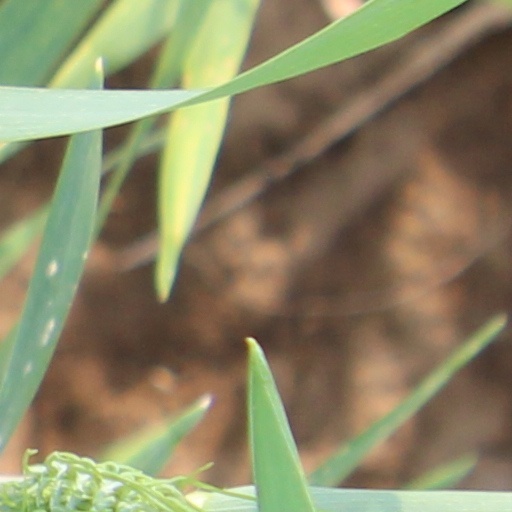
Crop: wheat